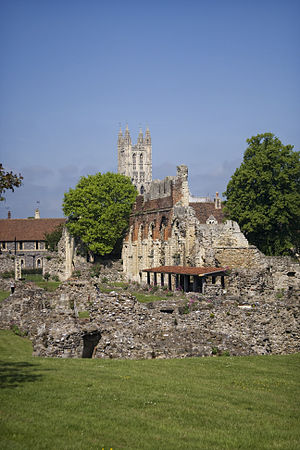
St Augustine's Abbey / Historie
Ruiner af klostret
St. Augustine's Abbey er et tidligere kloster i Canterbury i grevskabet Kent i England.